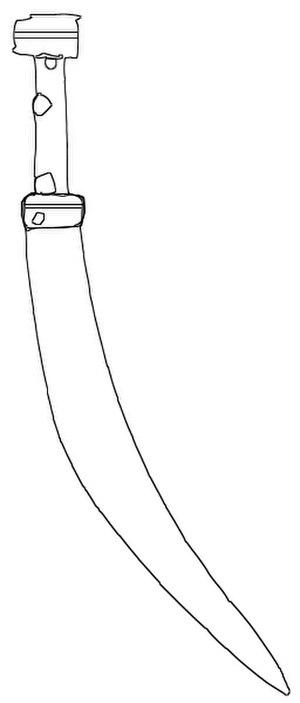
Dans l'Antiquité, la sica est la principale arme de lutte au corps à corps des Daces.